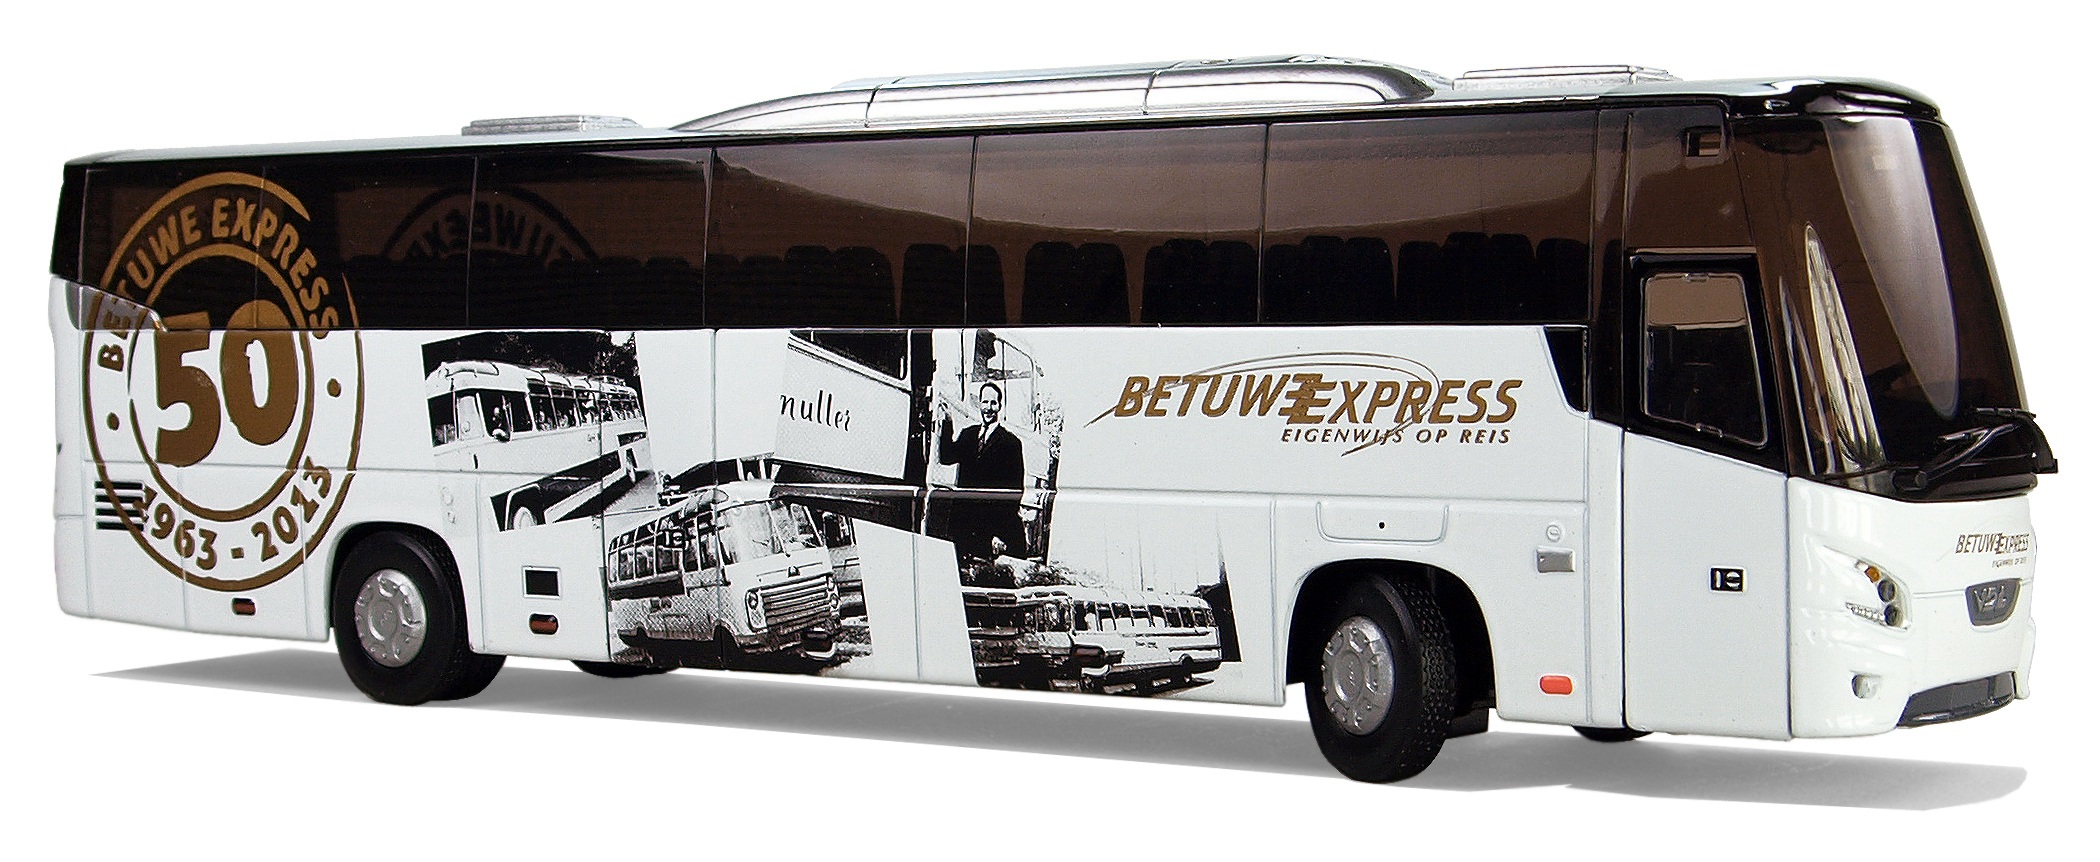
traffic, travel, model, vehicle, belgium, bus, buses, coach, model buses, model cars, transport and traffic, hobby, minibus, commercial vehicle, vdl, futura, land vehicle, recreational vehicle, mode of transport, tour bus service